Umatilla Indian Reservation

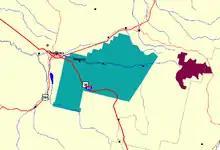
Map of the Umatilla Indian Reservation (in green), east of Pendleton

The reservation has a land area of and a tribal population of 2,927 as of the 2000 census. In addition, some 300 Native Americans from other regional tribes and 1,500 non-natives live on the reservation. The largest community is Mission, which is the site of the tribal headquarters as well as the Umatilla Agency of the Bureau of Indian Affairs. Some BIA agency offices serve more than one federally recognized tribe, but the Umatilla Agency exclusively serves the Confederated Tribes of the Umatilla Indian Reservation (CTUIR).